Tianwan (Xu Shouhui)

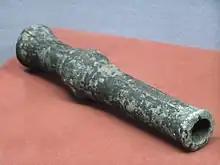
Yuan era bronze hand cannon

In August 1351, Zou Pusheng and Xu Shouhui responded by leading their own uprising in eastern Hubei, naming their army the "Southern Red Turban Army". In September of the same year, they established their headquarters in the newly conquered Qizhou, the prefectural capital, giving them control over northeastern Hubei. They declared the Zhiping (Equable Governing) era and established their own independent state in the occupied territory. Xu Shouhui became emperor and Zou Pusheng became the grand marshal ("taishuai"). They set up an administration based on the Yuan model, establishing the Central Secretariat, six ministries, the Censorate, and the Hanlin Academy. The controlled territory was divided into four provinces ("xingsheng").